Flag of Quebec

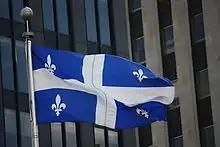
A 1:2 on display

The flag's official ratio is 2:3 (width to length), but the flag is very often seen as a 1:2 variant to match the flag of Canada in size when flying together.